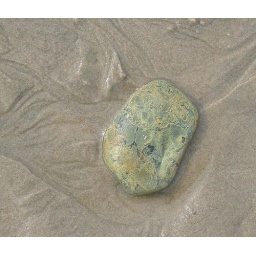
rock nestled on a beach in Marshfield.